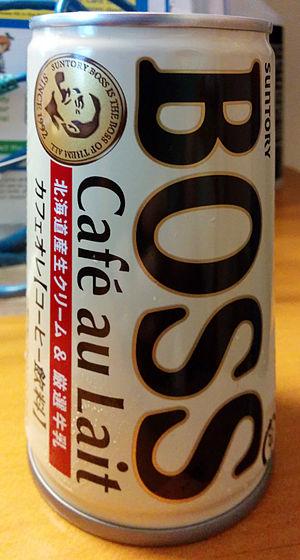
Le café en canette est omniprésent au Japon, avec un grand nombre d'entreprises en concurrence qui offrent divers types de produits. Le café en canette est déjà préparé et prêt à boire. Il est disponible dans les supermarchés et dans les supérettes de proximité, ainsi que dans les distributeurs automatiques qui offrent des canettes chaudes en automne et en hiver, et froides durant les mois de chaleur.